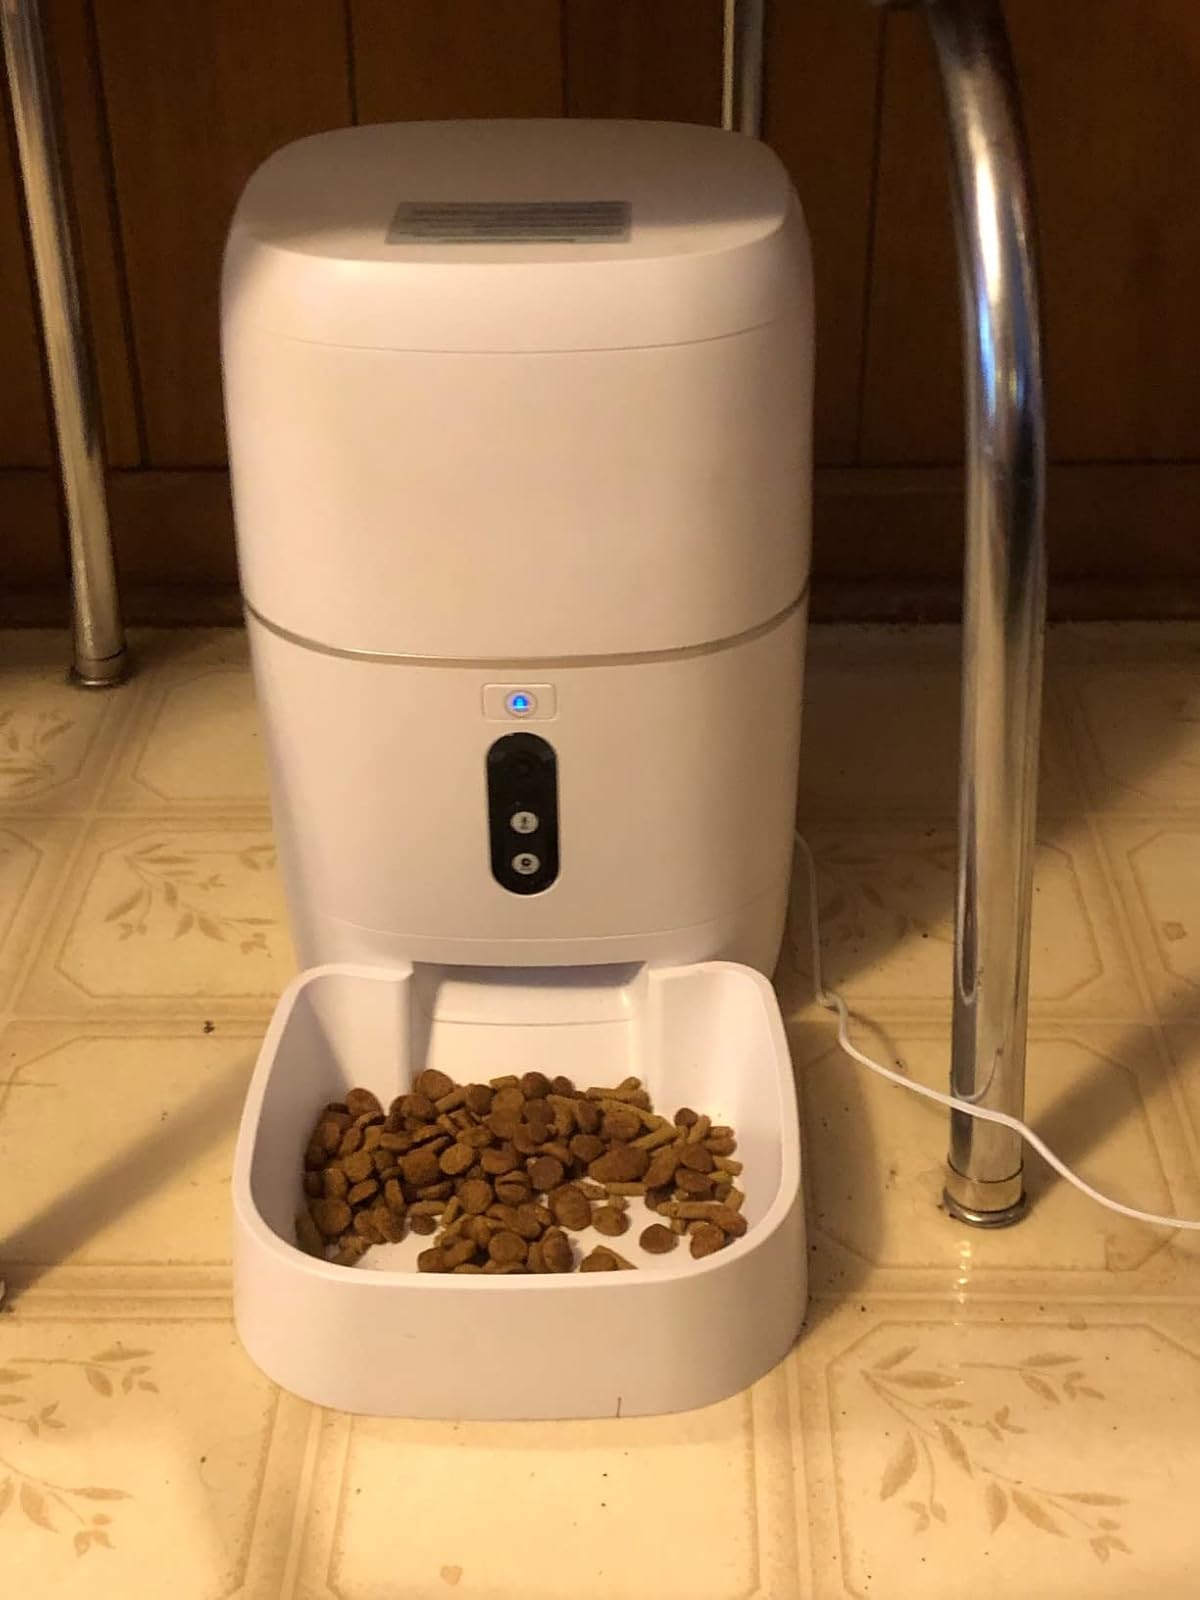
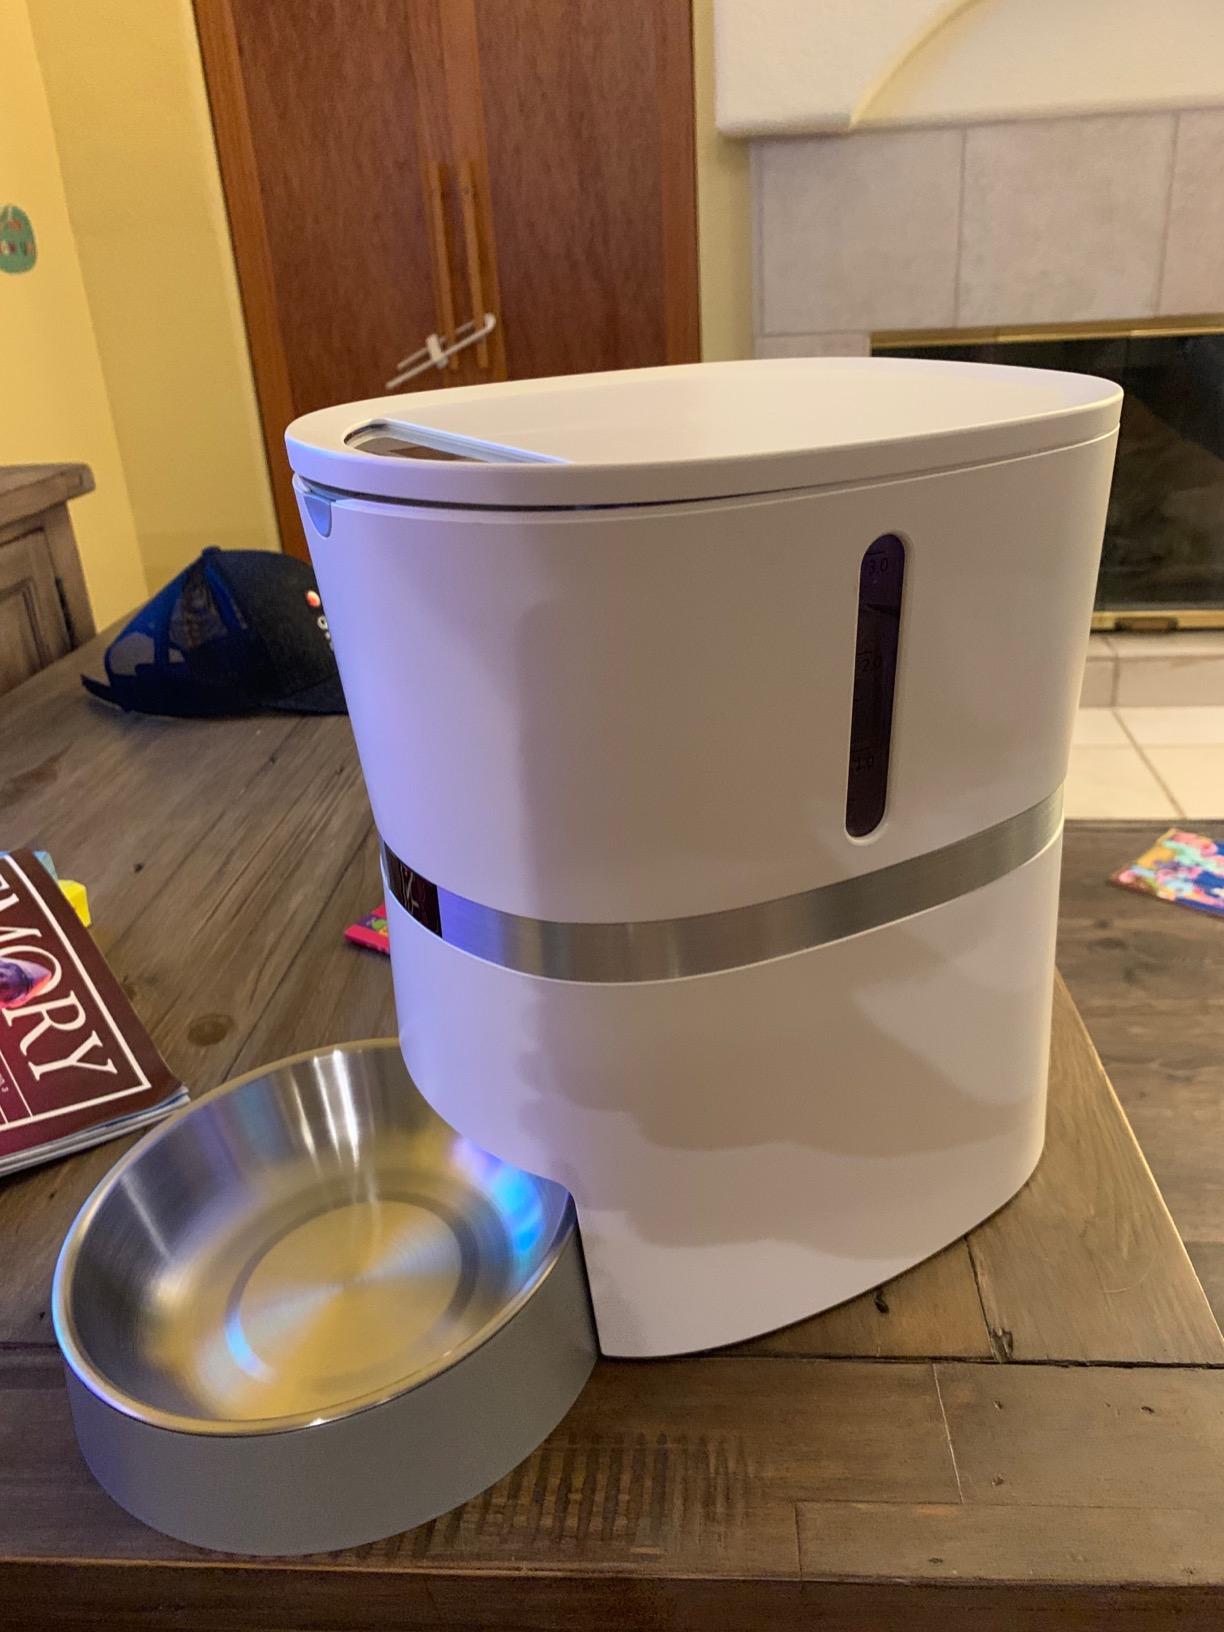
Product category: items_feeder
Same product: no